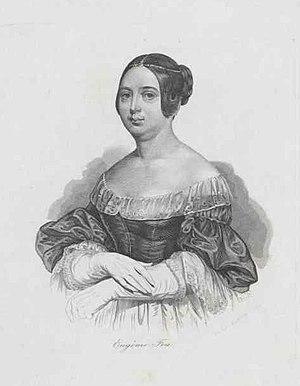
Eugénie Foa (1796-1852), born Rodrigues-Henriques
La famille Rodrigues-Henriques est une famille juive française, originaire du Portugal, établie à Bordeaux, puis à Paris. Plusieurs de ces membres abandonneront la religion juive.